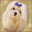
Label: dog